Mansaf
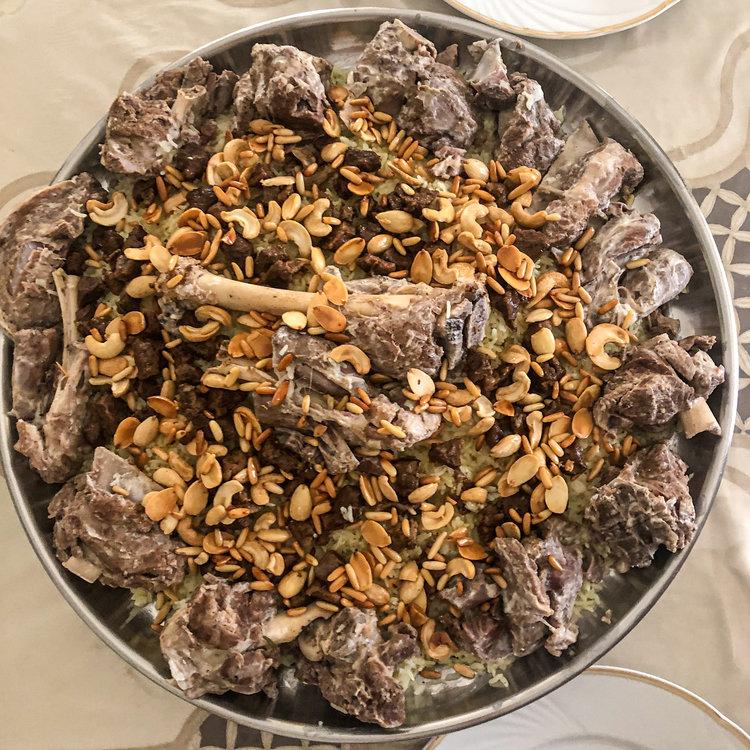
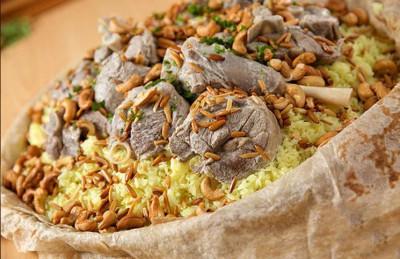
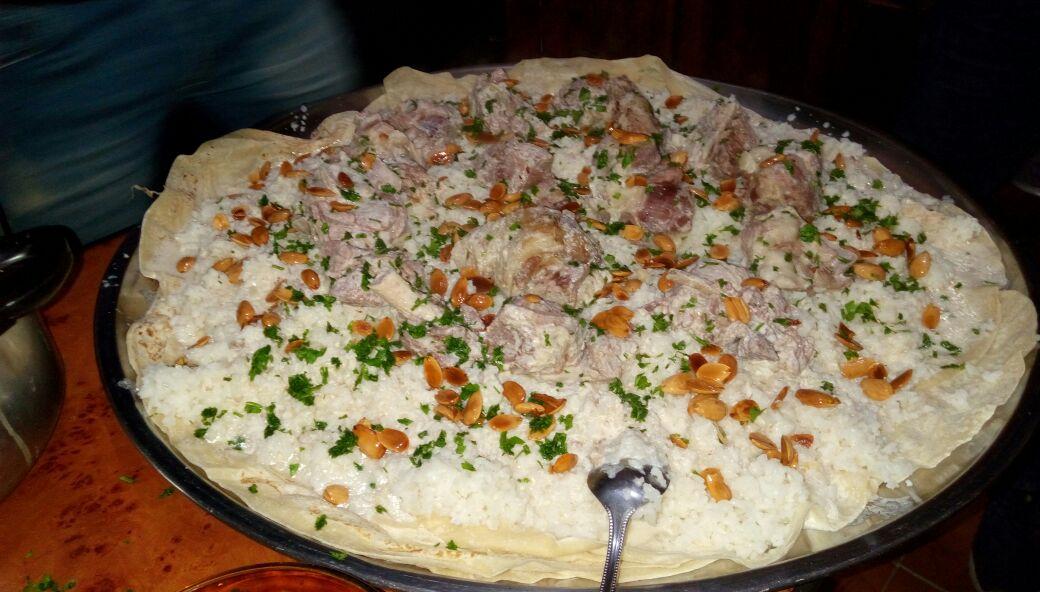
Also known as:
ar - Arabic: منسف
arz - Egyptian Arabic: منسف
bg - Bulgarian: Мансаф
cs - Czech: Mansaf
de - German: Mansaf
el - Greek: Μανσάφ
es - Spanish: Mansaf
eu - Basque: Mansaf
fa - Persian: منسف
fr - French: Mansaf
he - Hebrew: מנסף
id - Indonesian: Mansaf
it - Italian: Mansaf
ja - Japanese: マンサフ
jv - Javanese: Mansaf
ko - Korean: 만사프
lt - Lithuanian: Mansafas
nb - Norwegian Bokmål: Mansaf
pt - Portuguese: Mansaf
ro - Romanian: Mansaf
ru - Russian: Мансаф
tr - Turkish: Mansaf
uk - Ukrainian: Менсаф
Category: rice, lamb (mixed rice)
Cuisine: Jordanian
Associated cuisines: Jordanian
Area: Jordan
Countries: Jordan
Region: Western Asia, , , ,
The dish is made of lamb cooked in a sauce of fermented dried yogurt and served with rice or bulgur.